Ichneutica naufraga

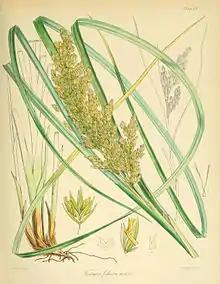
"Poa foliosa", host species of larvae of "I. naufraga"

The larvae of this species feed on "Poa foliosa" at night. Both larvae and pupa have been collected amongst this plant but, as at 2021, no description of the larva and pupa has been made.